McCook County Courthouse

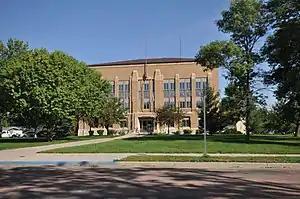

The McCook County Courthouse, at 130 W. Essex Ave. in Salem, South Dakota, is a Moderne style courthouse built in 1934. It was listed on the National Register of Historic Places in 1993.